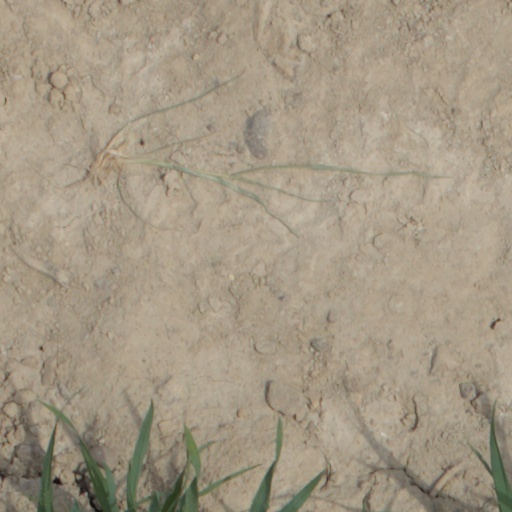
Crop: wheat